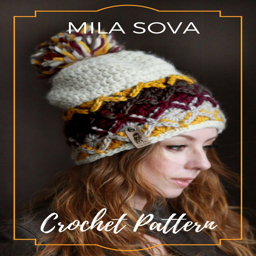
crochet pattern for the perfect beanie .